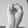
ASL letter: S